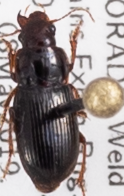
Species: Harpalus desertus
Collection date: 2019-05-08
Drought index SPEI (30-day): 0.166
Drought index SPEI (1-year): -0.44
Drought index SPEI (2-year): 0.142